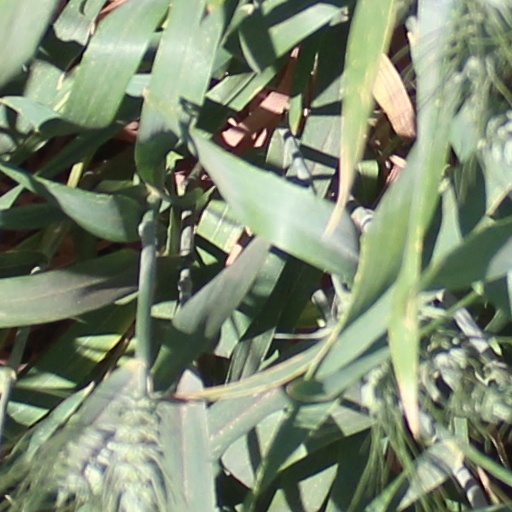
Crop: wheat